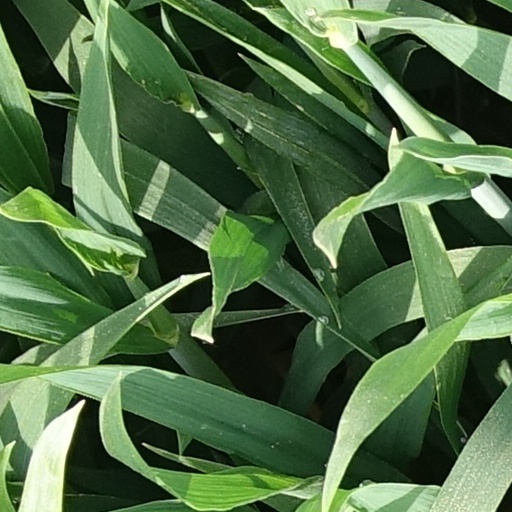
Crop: wheat